Ramon Casas

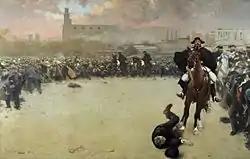
"The Charge" or "Barcelona 1902"

The bar hosted tertulias and revolving art exhibits, including one of the first one-man shows by Pablo Picasso; the most prominent piece in its permanent collection was a lighthearted Casas self-portrait, depicting him smoking a pipe while pedaling a tandem bicycle with Romeu as his stoker. The original of the painting—or most of it: nearly a third of the canvas was cut away by an intervening owner—is now in Barcelona's Museu Nacional d'Art de Catalunya (MNAC); a creditable reproduction resides in the revived "Els Quatre Gats".